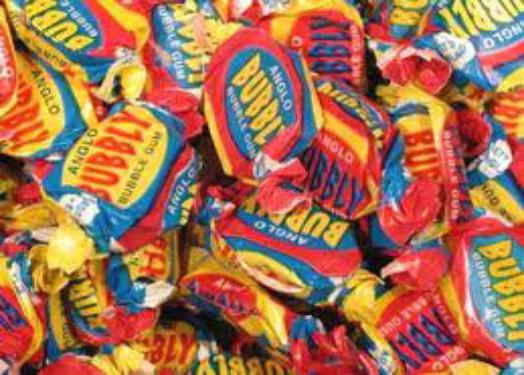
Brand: Anglo Bubbly
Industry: Food